Flora of Scotland

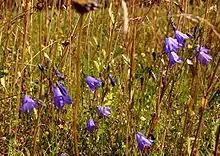
"Campanula rotundifolia", the Scottish Bluebell

Conservation of the natural environment is well-developed in the United Kingdom. There are various public sector organisations with an important role in the stewardship of the country's flora. NatureScot is the statutory body responsible for natural heritage management in Scotland. One of their duties is to establish National Nature Reserves. Until 2004 there were 73, but a review carried out in that year resulted in a significant number of sites losing their NNR status, and there are 43. Forestry and Land Scotland serves as the forestry department of the Scottish Government and is one of the country's largest landowners. The Joint Nature Conservation Committee is the statutory adviser on conservation to Government on all four nations of the UK including Scotland.